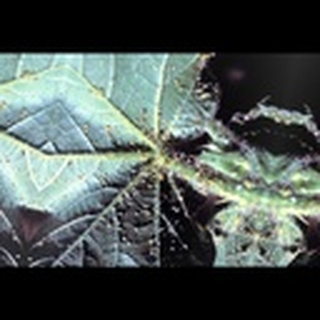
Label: cotton_aphids